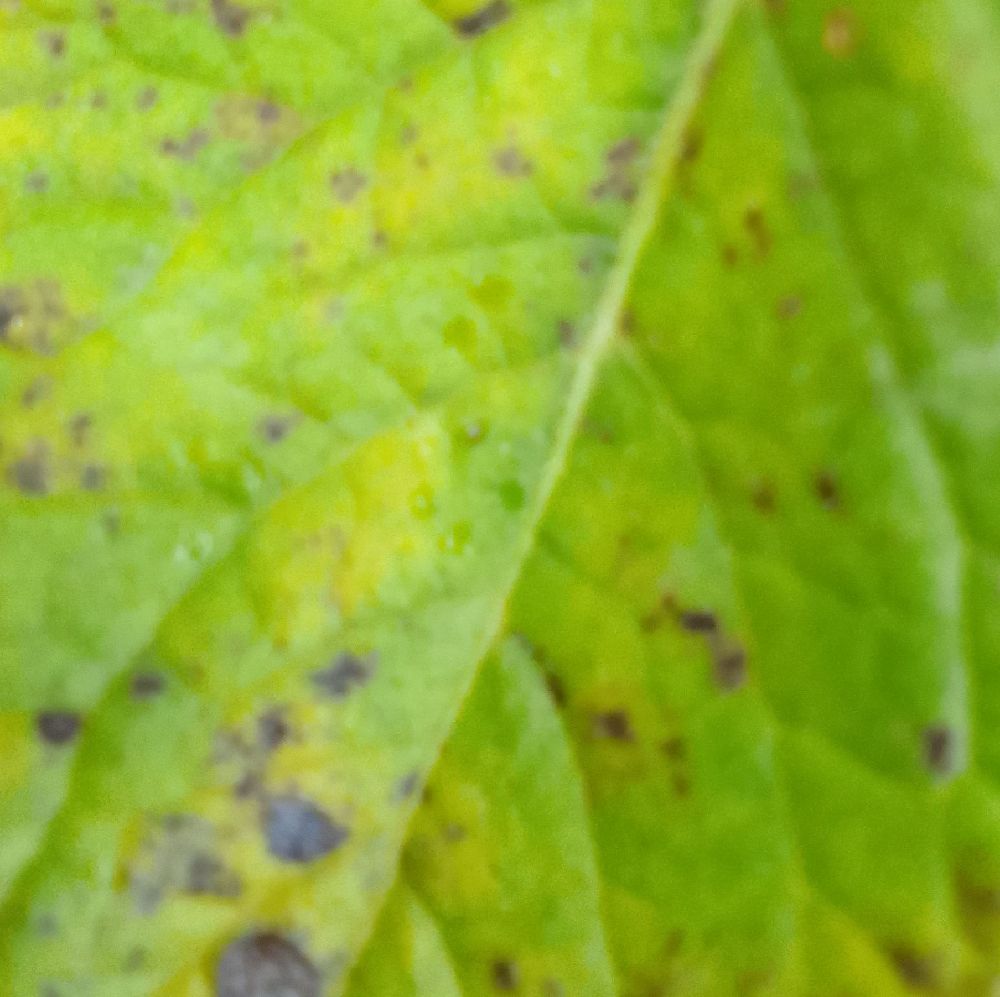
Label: Early blight